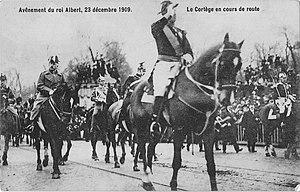
Albert, prince de Belgique, duc de Saxe, prince de Saxe-Cobourg et Gotha et héritier de la couronne belge, puis roi des Belges, est né à Bruxelles le 8 avril 1875 et mort dans un accident d'escalade à Marche-les-Dames le 17 février 1934.